Cornelia Schleime

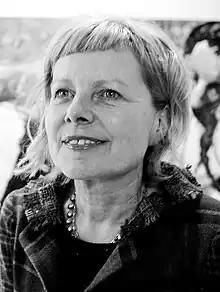
Cornelia Schleime, 2008

Cornelia Schleime (born July 4, 1953) is a German painter, performer, filmmaker and author. Born in East Berlin under the GDR, she studied painting and graphic arts at the Dresden Academy of Fine Arts before becoming a member of the underground art scene.